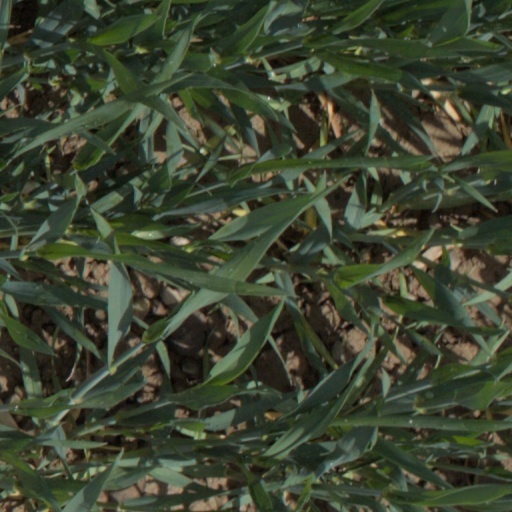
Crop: wheat